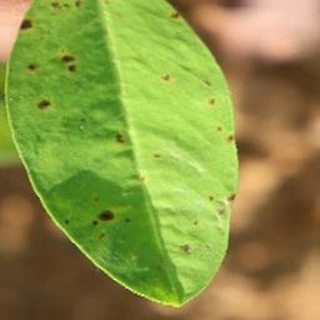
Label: groundnut_early_leaf_spot